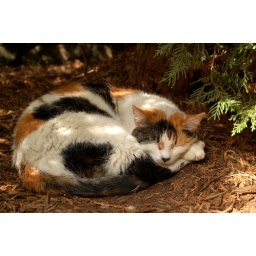
Found her sleeping under a pine tree!